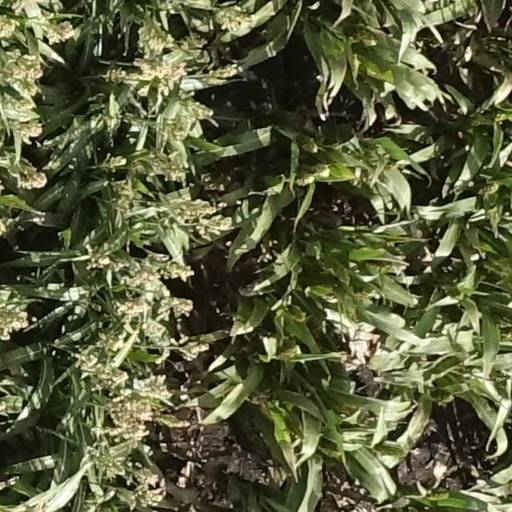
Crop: sorghum